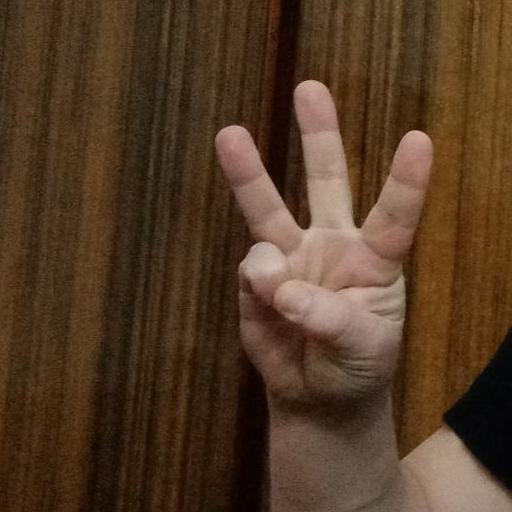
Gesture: three